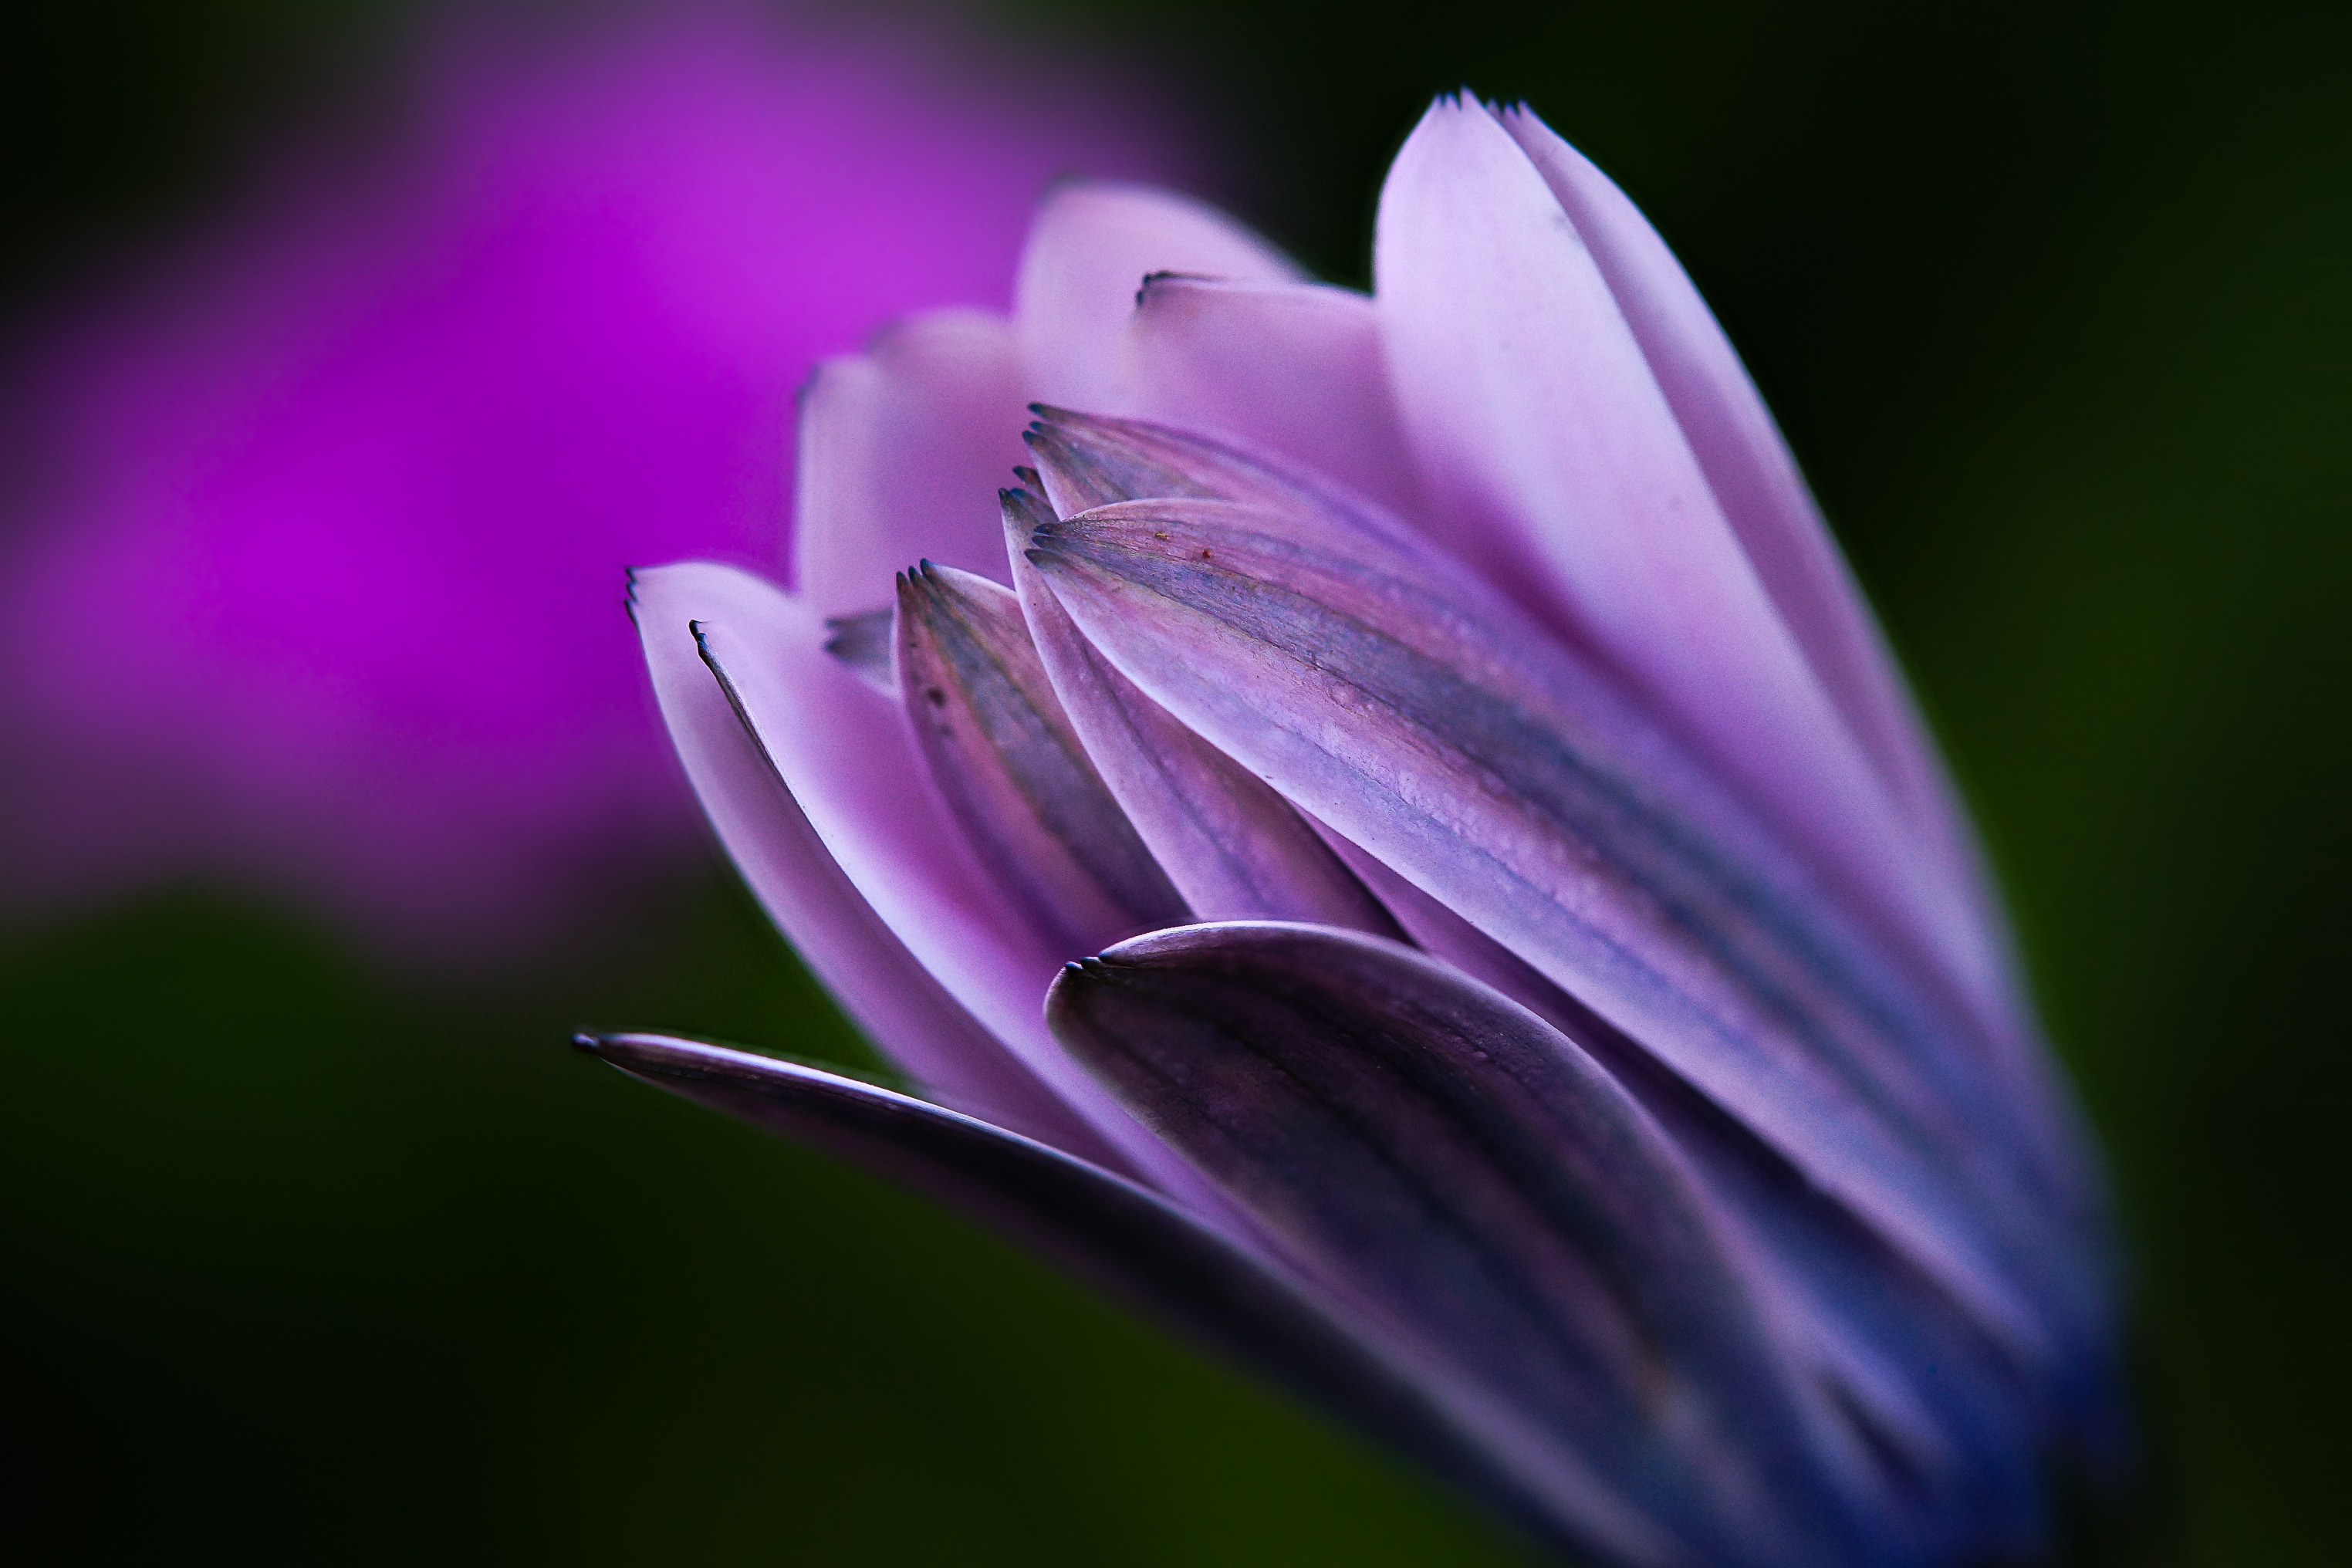
nature, blossom, plant, photography, flower, purple, petal, photo, macro, flora, wildflower, flowers, close up, naturaleza, flores, 60mm, a77, focusstacking, g, ggl1, gaby1, xovesphoto, focusstack, sonya77, tamron60mm, gphoto, xelodegalicia, bracketingfocus, macro photography, gabrielcoru a, flowering plant, plant stem, land plant